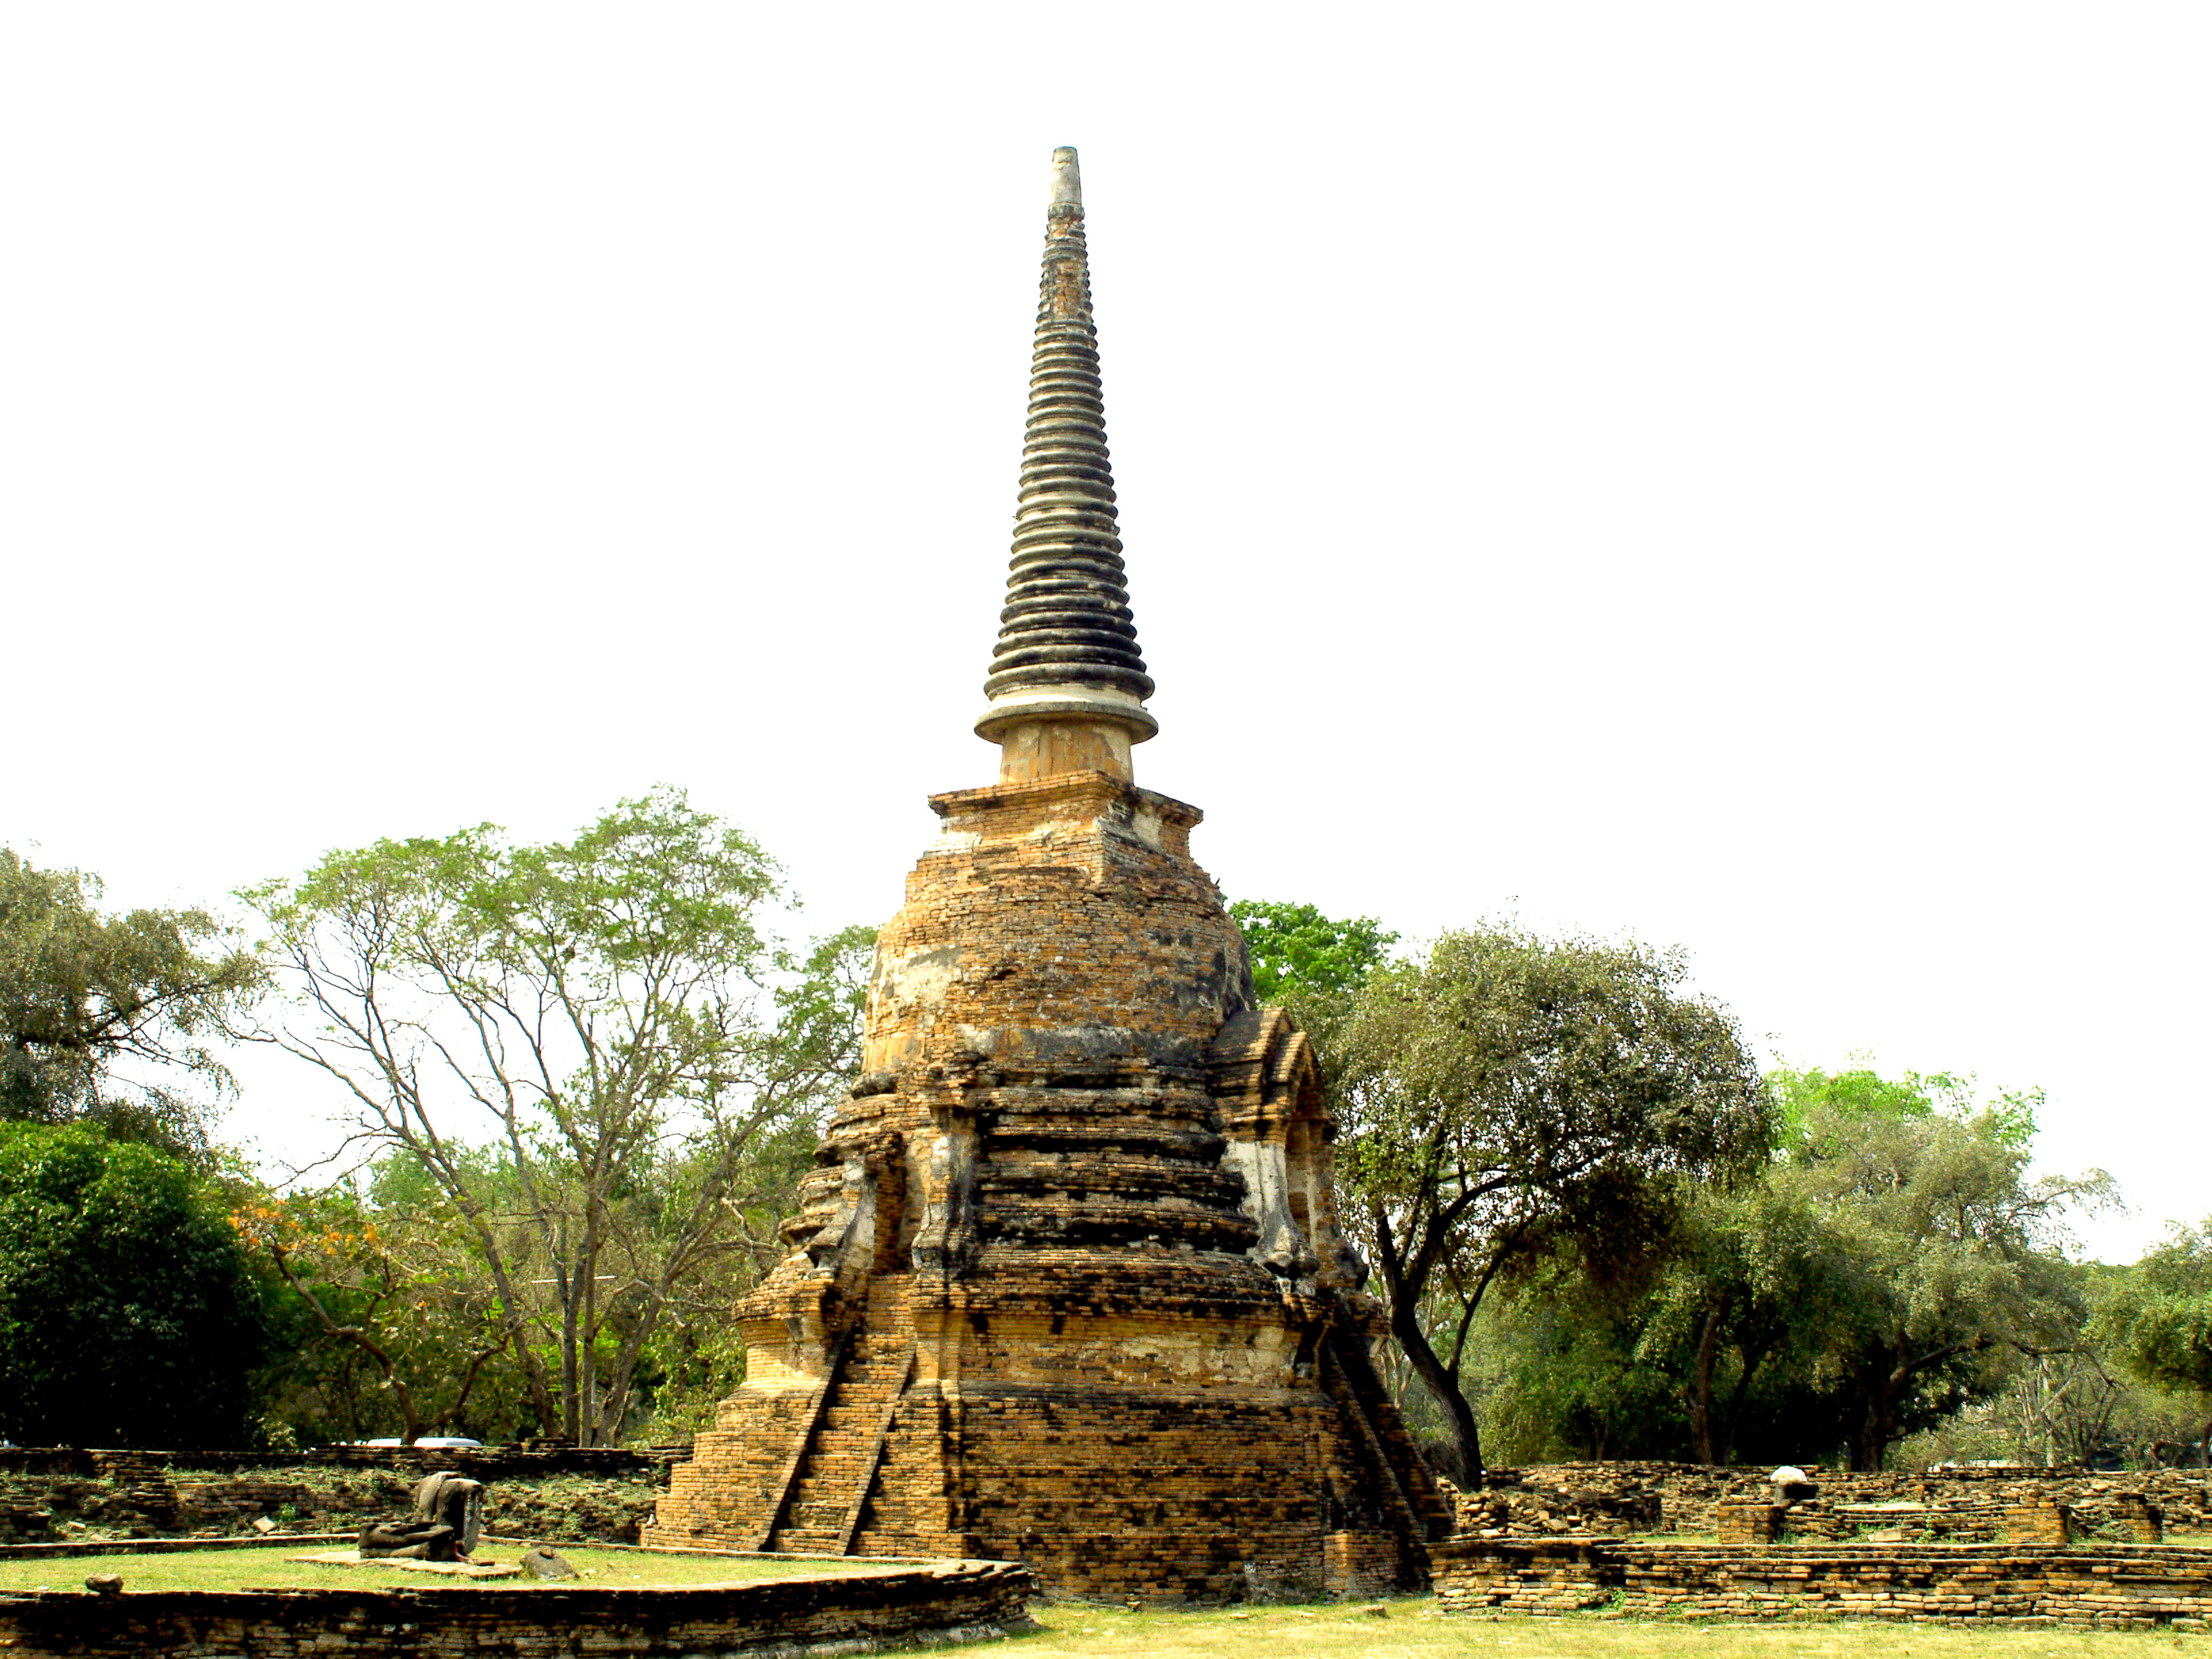
thailand, culture, travel, temple, asia, architecture, historic, buddha, pagoda, tourism, park, old, statue, ayutthaya, siam, religious, ayutthaya historical park, thai, landmark, bangkok, buddhism, building, heritage, ancient, kingdom, religion, art, traditional, statues, historic site, place of worship, archaeological site, spire, wat, tourist attraction, national historic landmark, monument, ancient history, sky